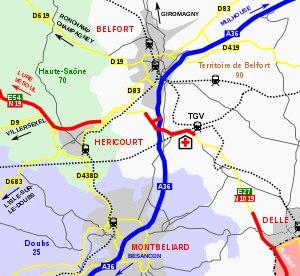
La Communauté de communes du Sud Territoire est une communauté de communes française, située dans le département du Territoire de Belfort et la région Bourgogne-Franche-Comté.